Zeitmaße

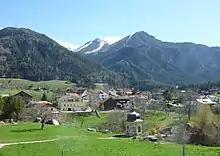
Paspels, the village where Stockhausen began work on "Zeitmaße".

"Zeitmaße" was composed more or less concurrently with three other works in contrasting media, which together formed the basis for Stockhausen's rise to fame in the 1950s. The others were "Gesang der Jünglinge" for electronic and concrète sounds, "Gruppen" for three orchestras, and "" for piano.